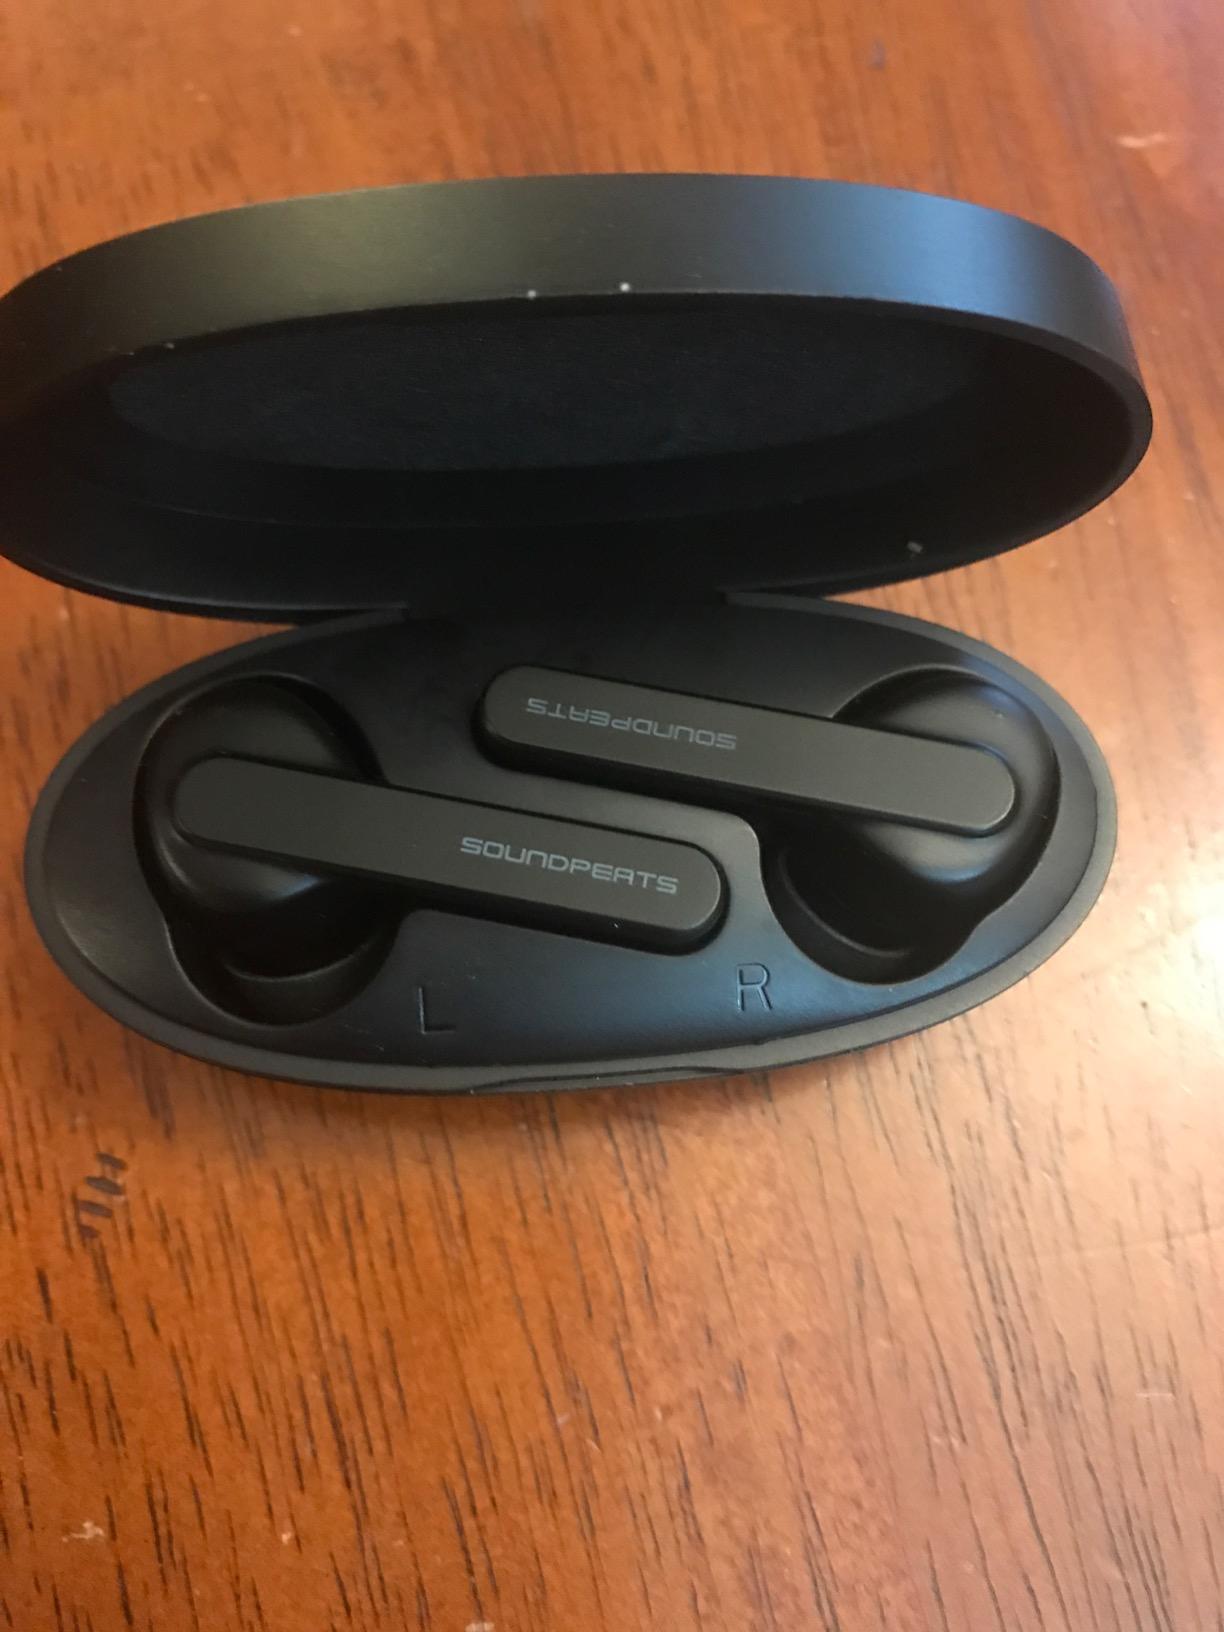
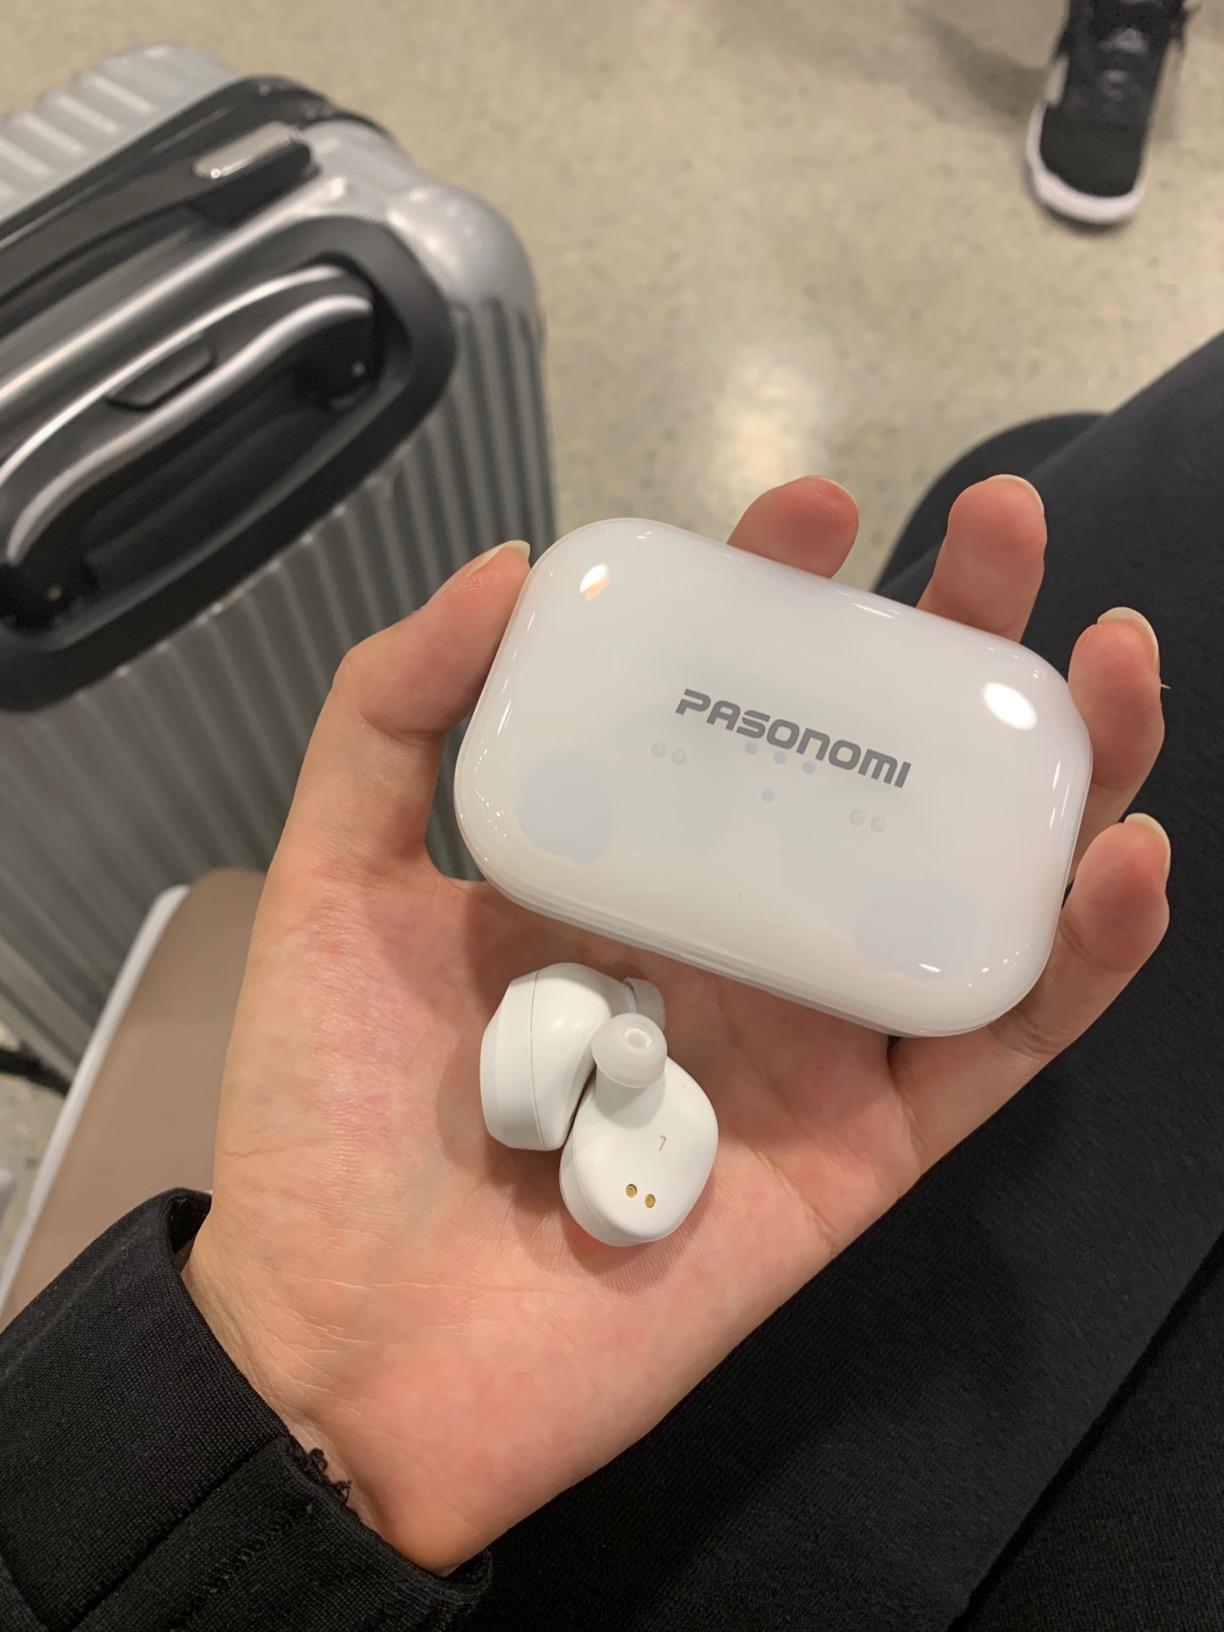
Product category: earbuds
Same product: no